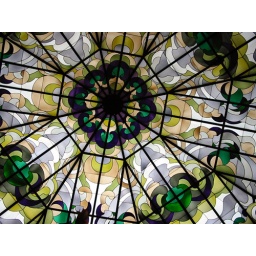
A stained glass ceiling window at the Hilton Anatole Hotel in Dallas, Texas.